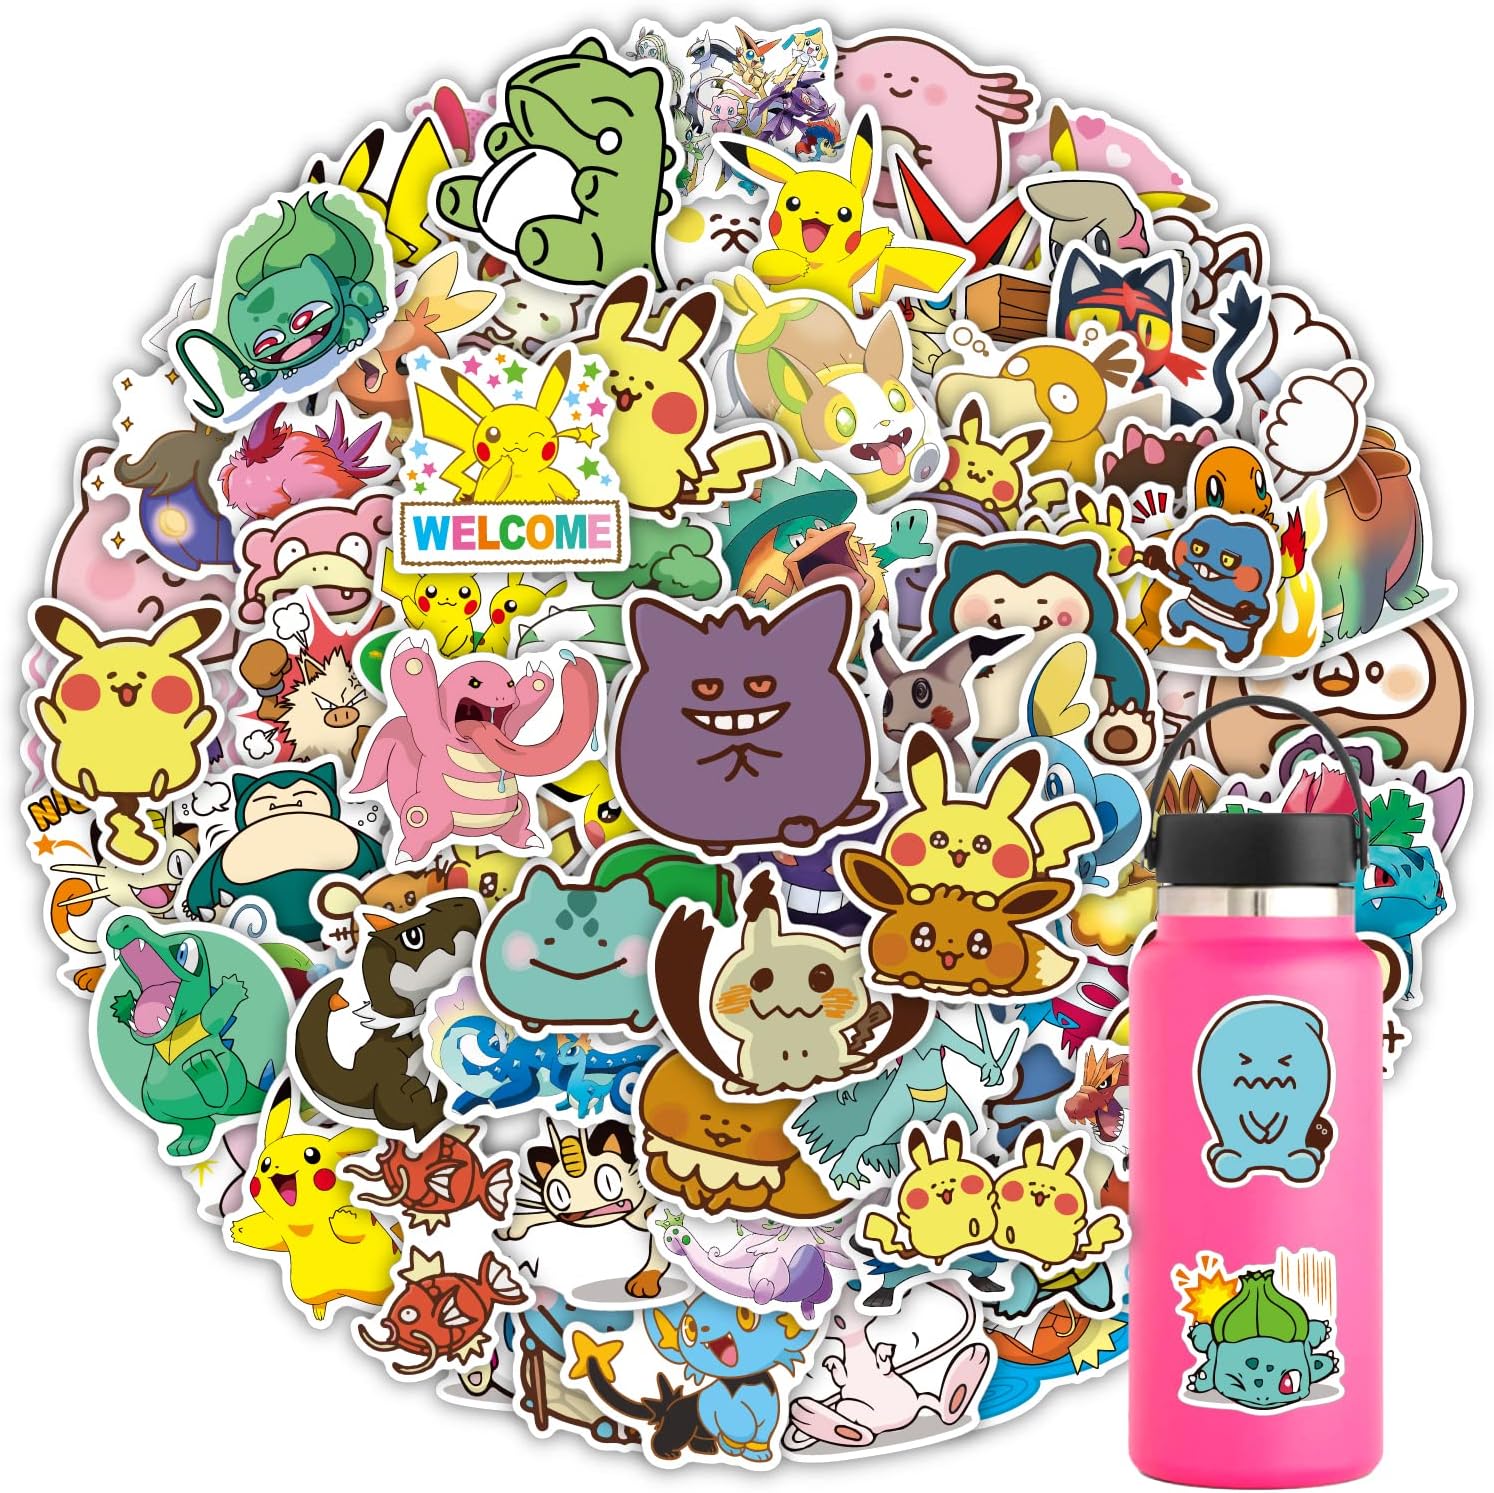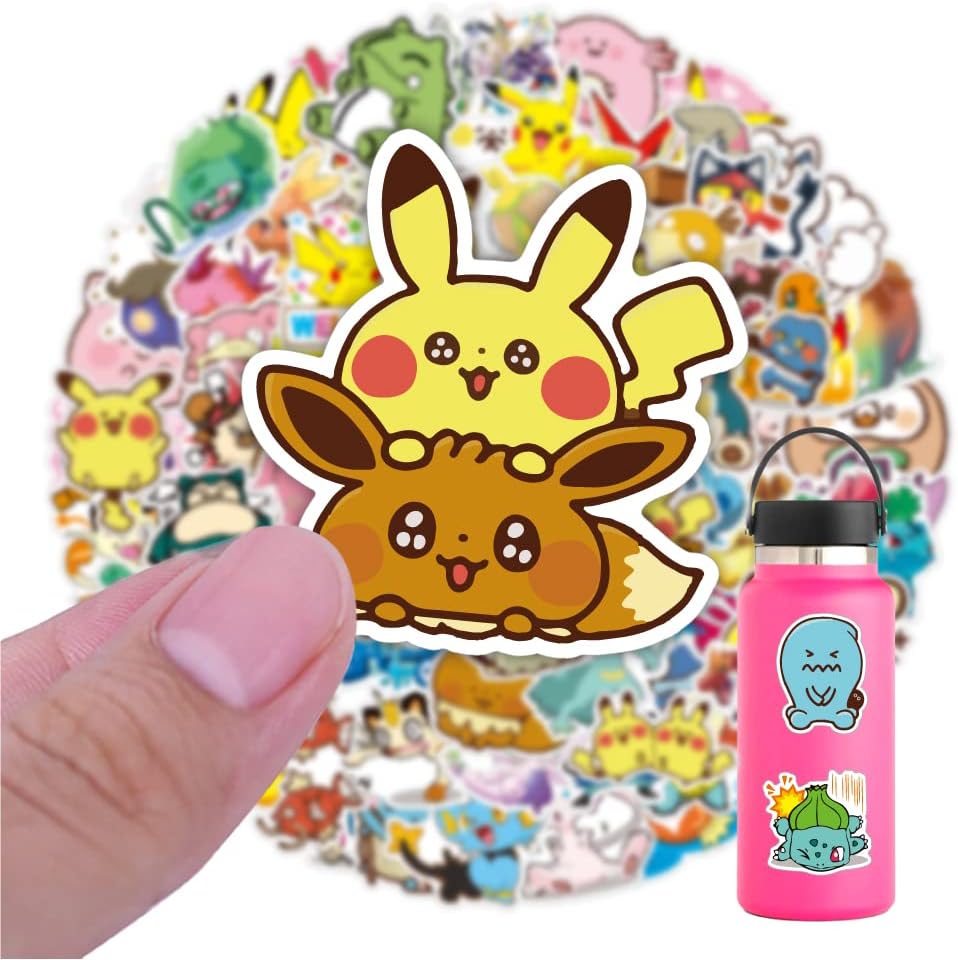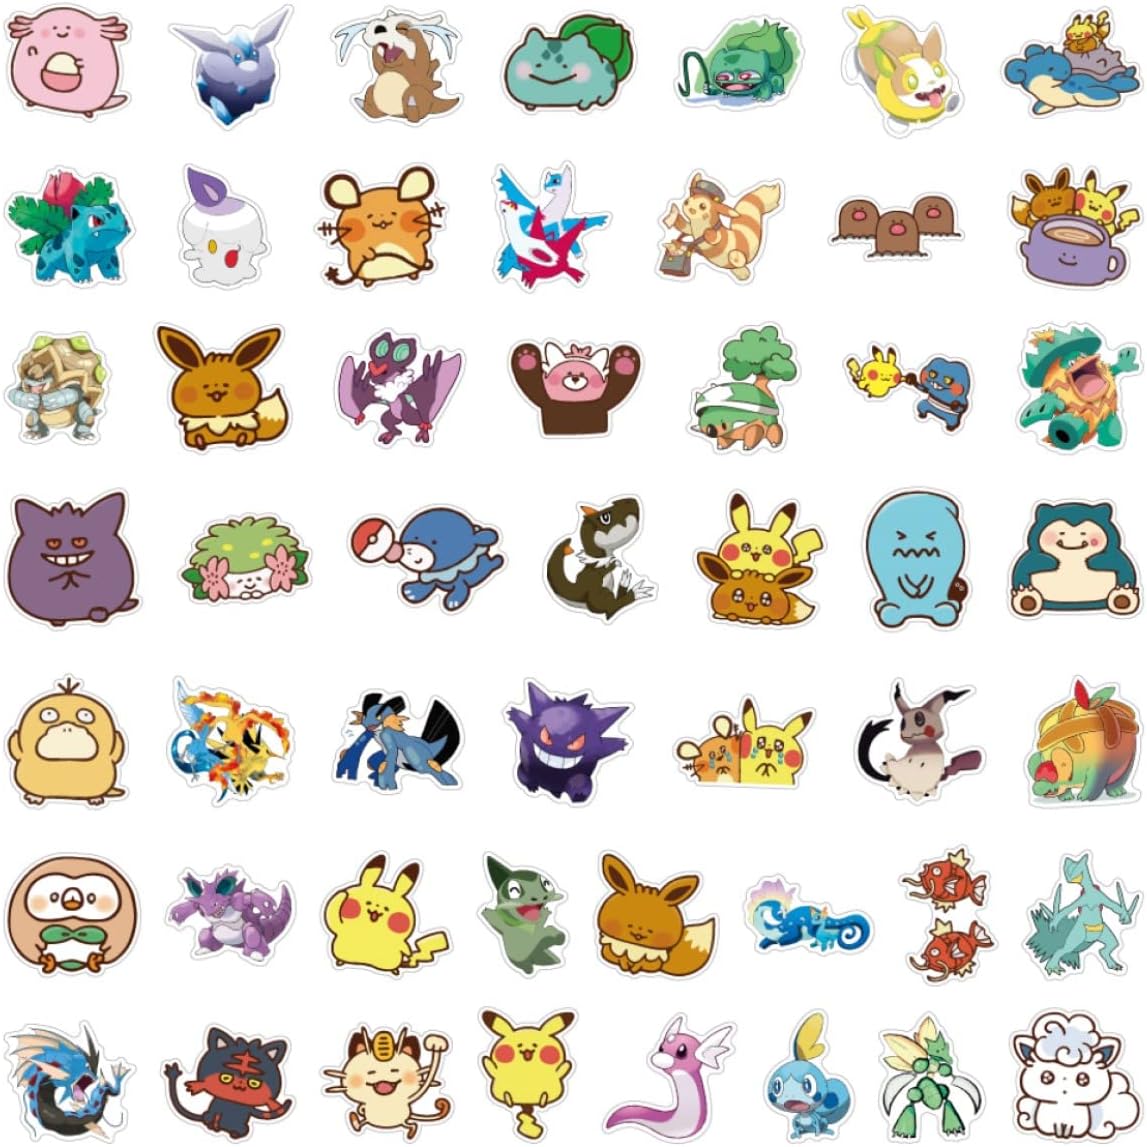
100 Pcs Kawaii Cartoon Stickers Waterproof Vinyl Anime Stickers, Reusable Stickers for Water Bottle,Laptop,Phone,Skateboard Cute Stickers for Teens Kids…
Category: Amazon Home
Package including: 100 Pcs cute stickers Size: 4-8cm/1.6-3.2 Inches Material: Vinyl Suit For: Laptops, Macbook, Skateboard, Luggage, Car, Bumper, Bike, Bicycle, Luggage, PS4, Xbox, Computer, Tablet,etc How To Use: Clean the surface before installation and use your imagination to create your work, if not satisfied, just tear it off and paste it again. Best Service: Provided 90 Days Money Back Guarantee or Exchange Service.If you have any question,you can contact us any time.
Features: No Duplicates, Wide Variety: All stickers are brand new. The colors are vivid and the edges are very smooth. No duplicates, not random sticker packs. The sticker pattern is the same as the picture. The pattern is more precise and clear, and the color is difficult to fade. The best DIY decoration for kids, friend | Clear and Vivid & Reusable: Using 100% brand new high-definition printing, the pattern is clearer and more vivid. Each cute sticker is perfectly cut according to the shape and size, and can be torn off and used directly. The sticker can be pasted repeatedly, leaving no residue after removal. | WIDE APPLICATIONS: Suitable for water bottles, but can also be used to personalize laptops, mobile phones, MacBooks, skateboards, snowboards, bicycles, car bumpers, water bottles, helmets, notebooks, journals, luggage, phone cases, bedrooms, travel cases, Motorcycle, etc. | Perfect Gift: Our cool stickers are specially designed for kids, teens, girls. Children can use their imagination to create works. | Service & Guarantee: 24 hours customer support, 60 days money back, 365 days warranty are provided. We are here to help: If it doesn't work for you for any reason, please feel free to contact us on Amazon and we will get back to you within 24 hours.